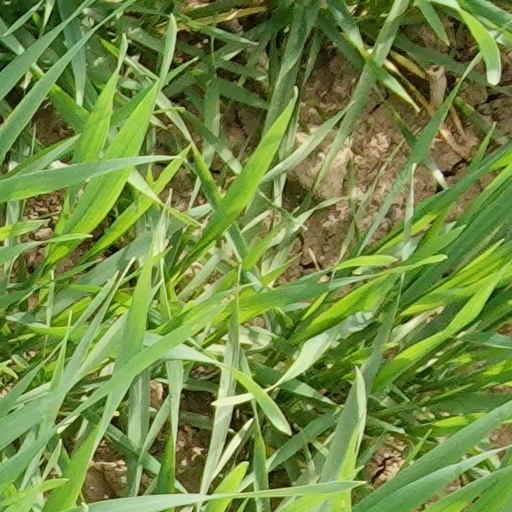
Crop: wheat